On Her Majesty's Secret Service (film)

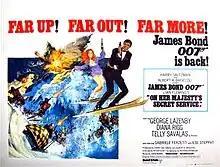
Theatrical release poster by Robert McGinnis and Frank McCarthy

On Her Majesty's Secret Service is a 1969 spy film and the sixth in the "James Bond" series produced by Eon Productions. It is based on the 1963 novel by Ian Fleming. Following Sean Connery's decision to retire from the role after "You Only Live Twice", Eon selected George Lazenby, a model with no prior acting credits, to play the part of James Bond. During filming, Lazenby announced that he would play the role of Bond only once. Connery returned to portray Bond in 1971's "Diamonds Are Forever".